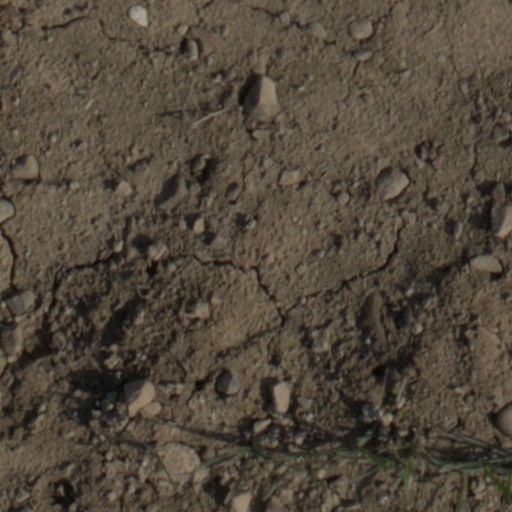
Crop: wheat